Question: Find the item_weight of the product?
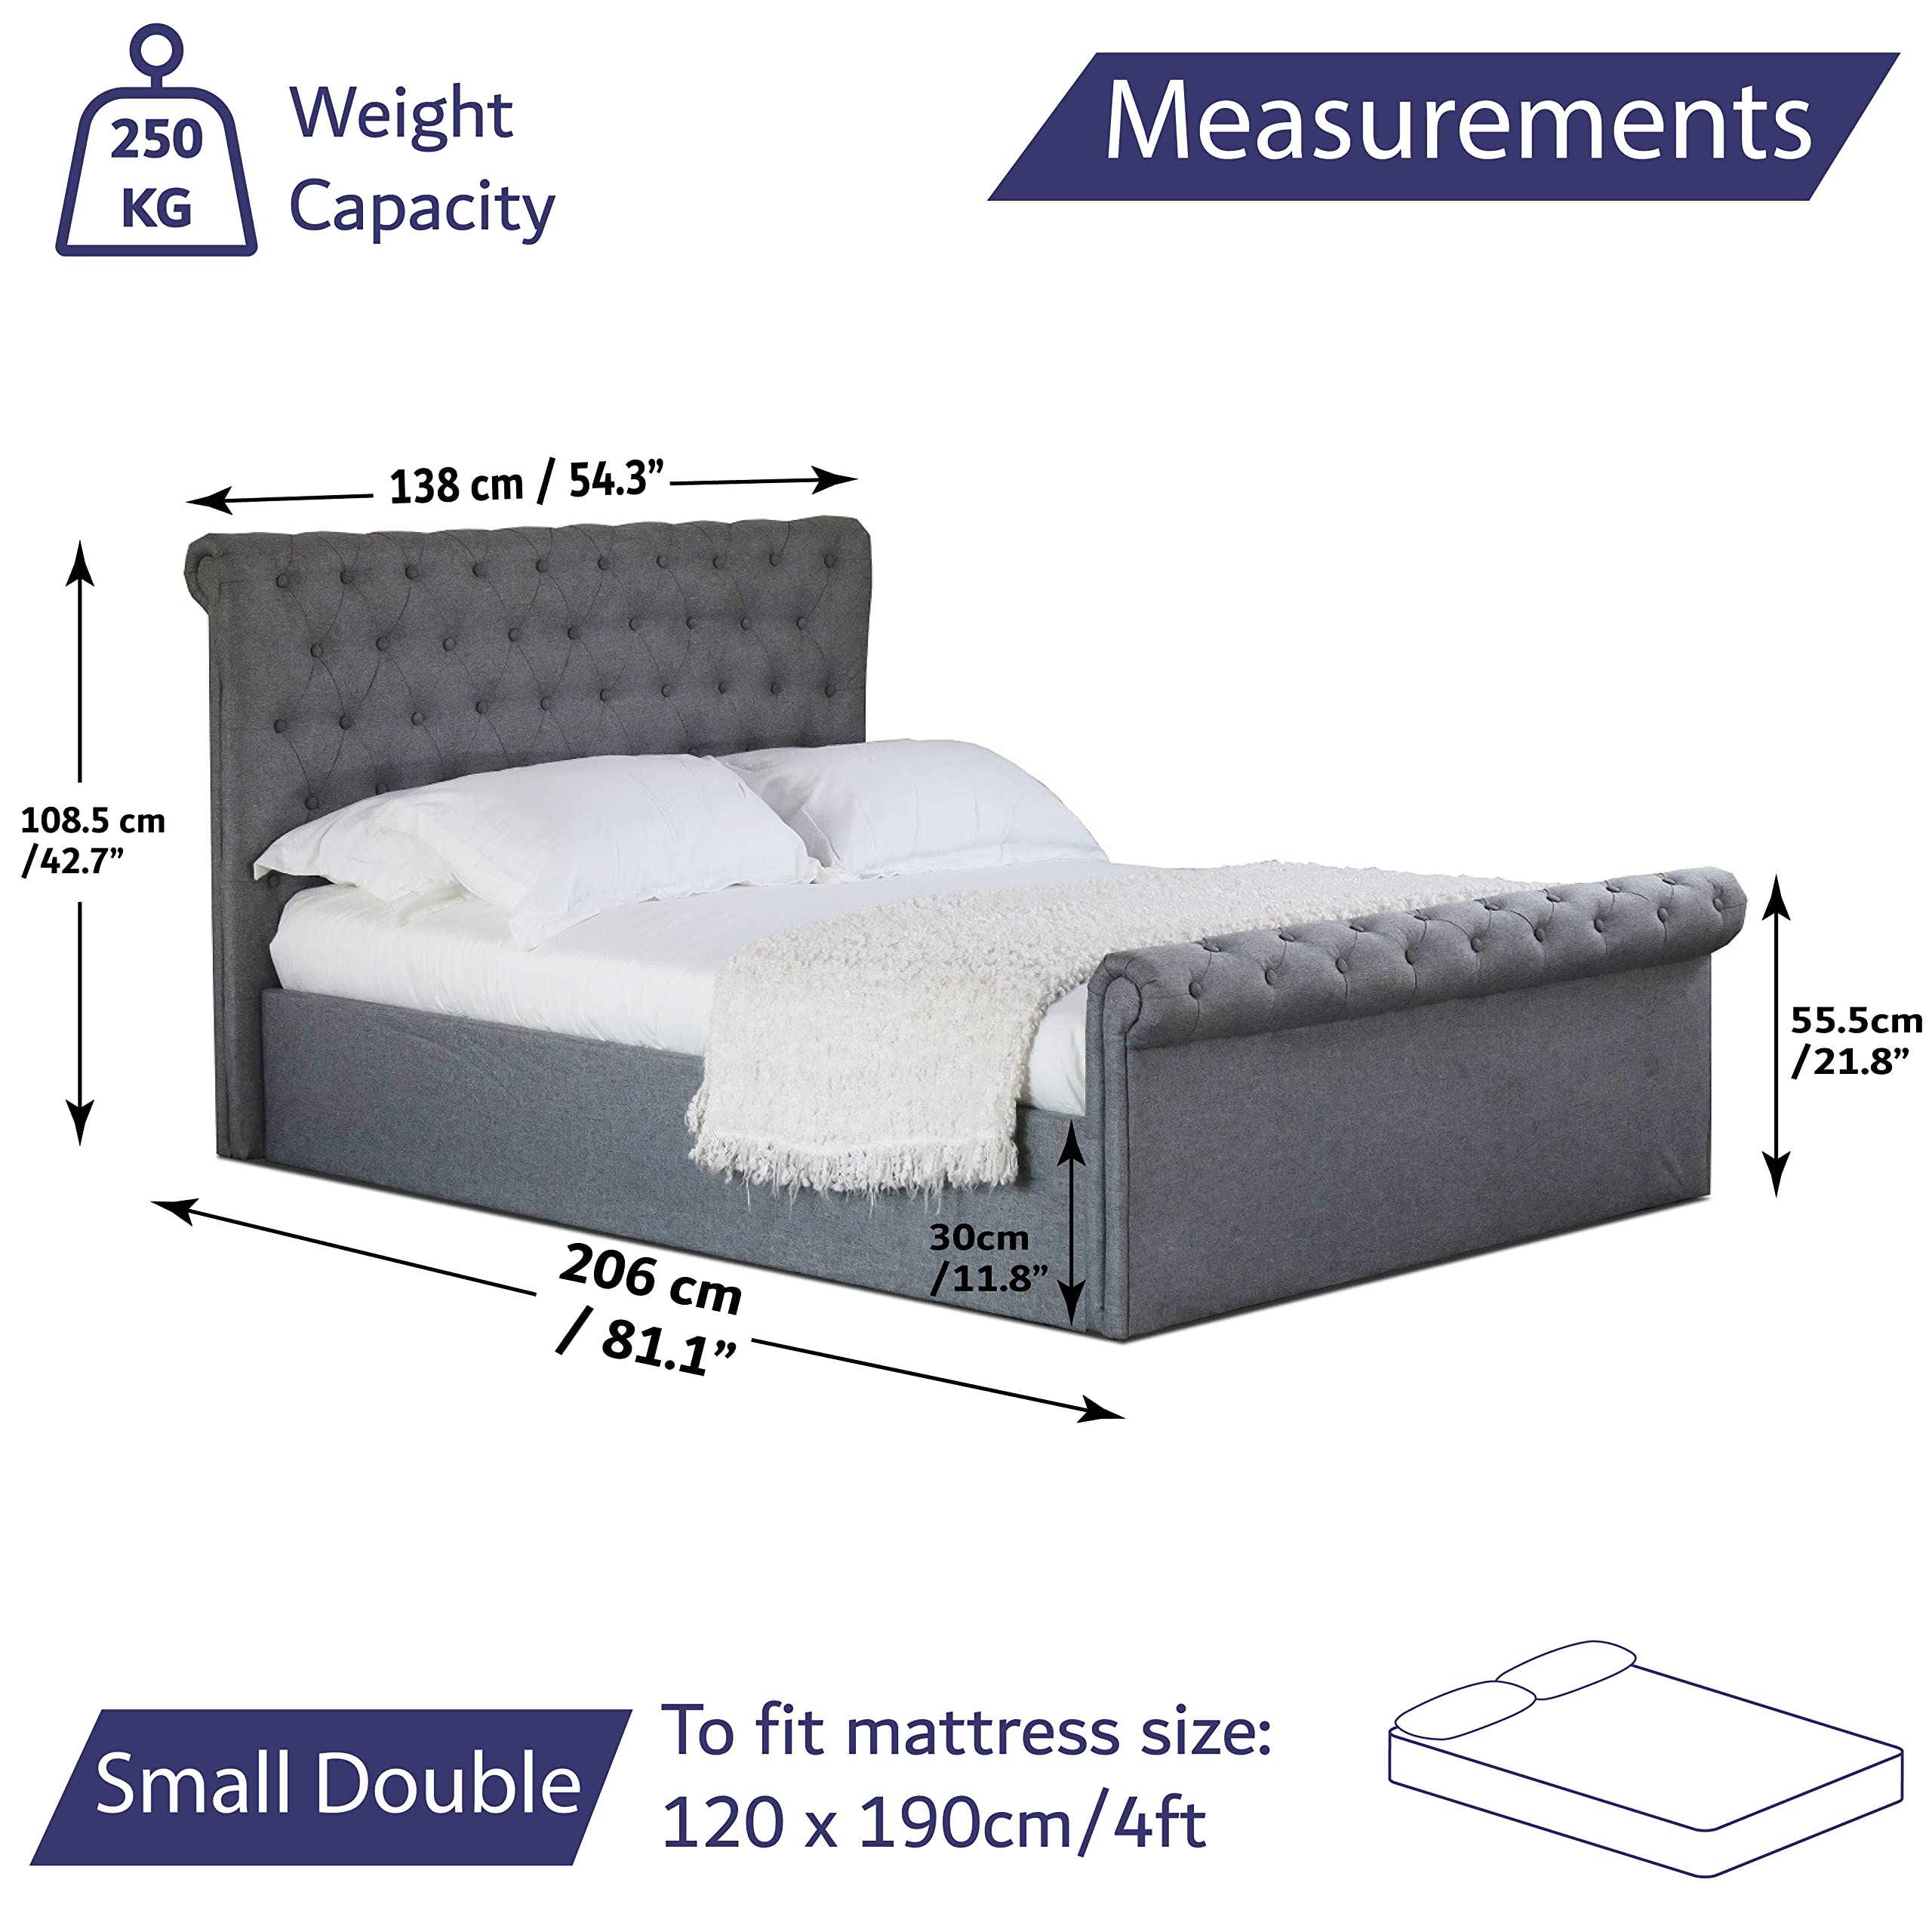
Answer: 250.0 kilogram